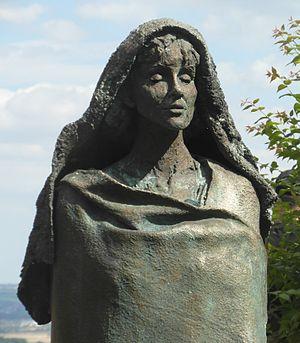
Hildegarde de Bingen, née en 1098 à Bermersheim vor der Höhe près d'Alzey et morte le 17 septembre 1179 à Rupertsberg, est une religieuse bénédictine mystique, compositrice et femme de lettres franconienne, sainte de l'Église catholique du XIIᵉ siècle. Elle a été aussi plus rarement dénommée Hildegarde de Rupertsberg.